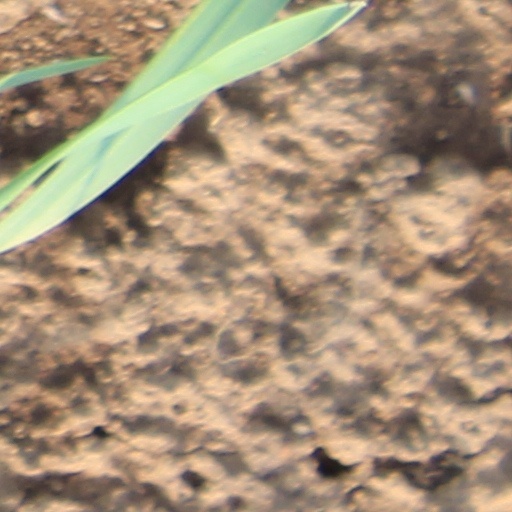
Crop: wheat